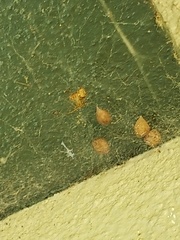
Species: Parasteatoda_tepidariorum